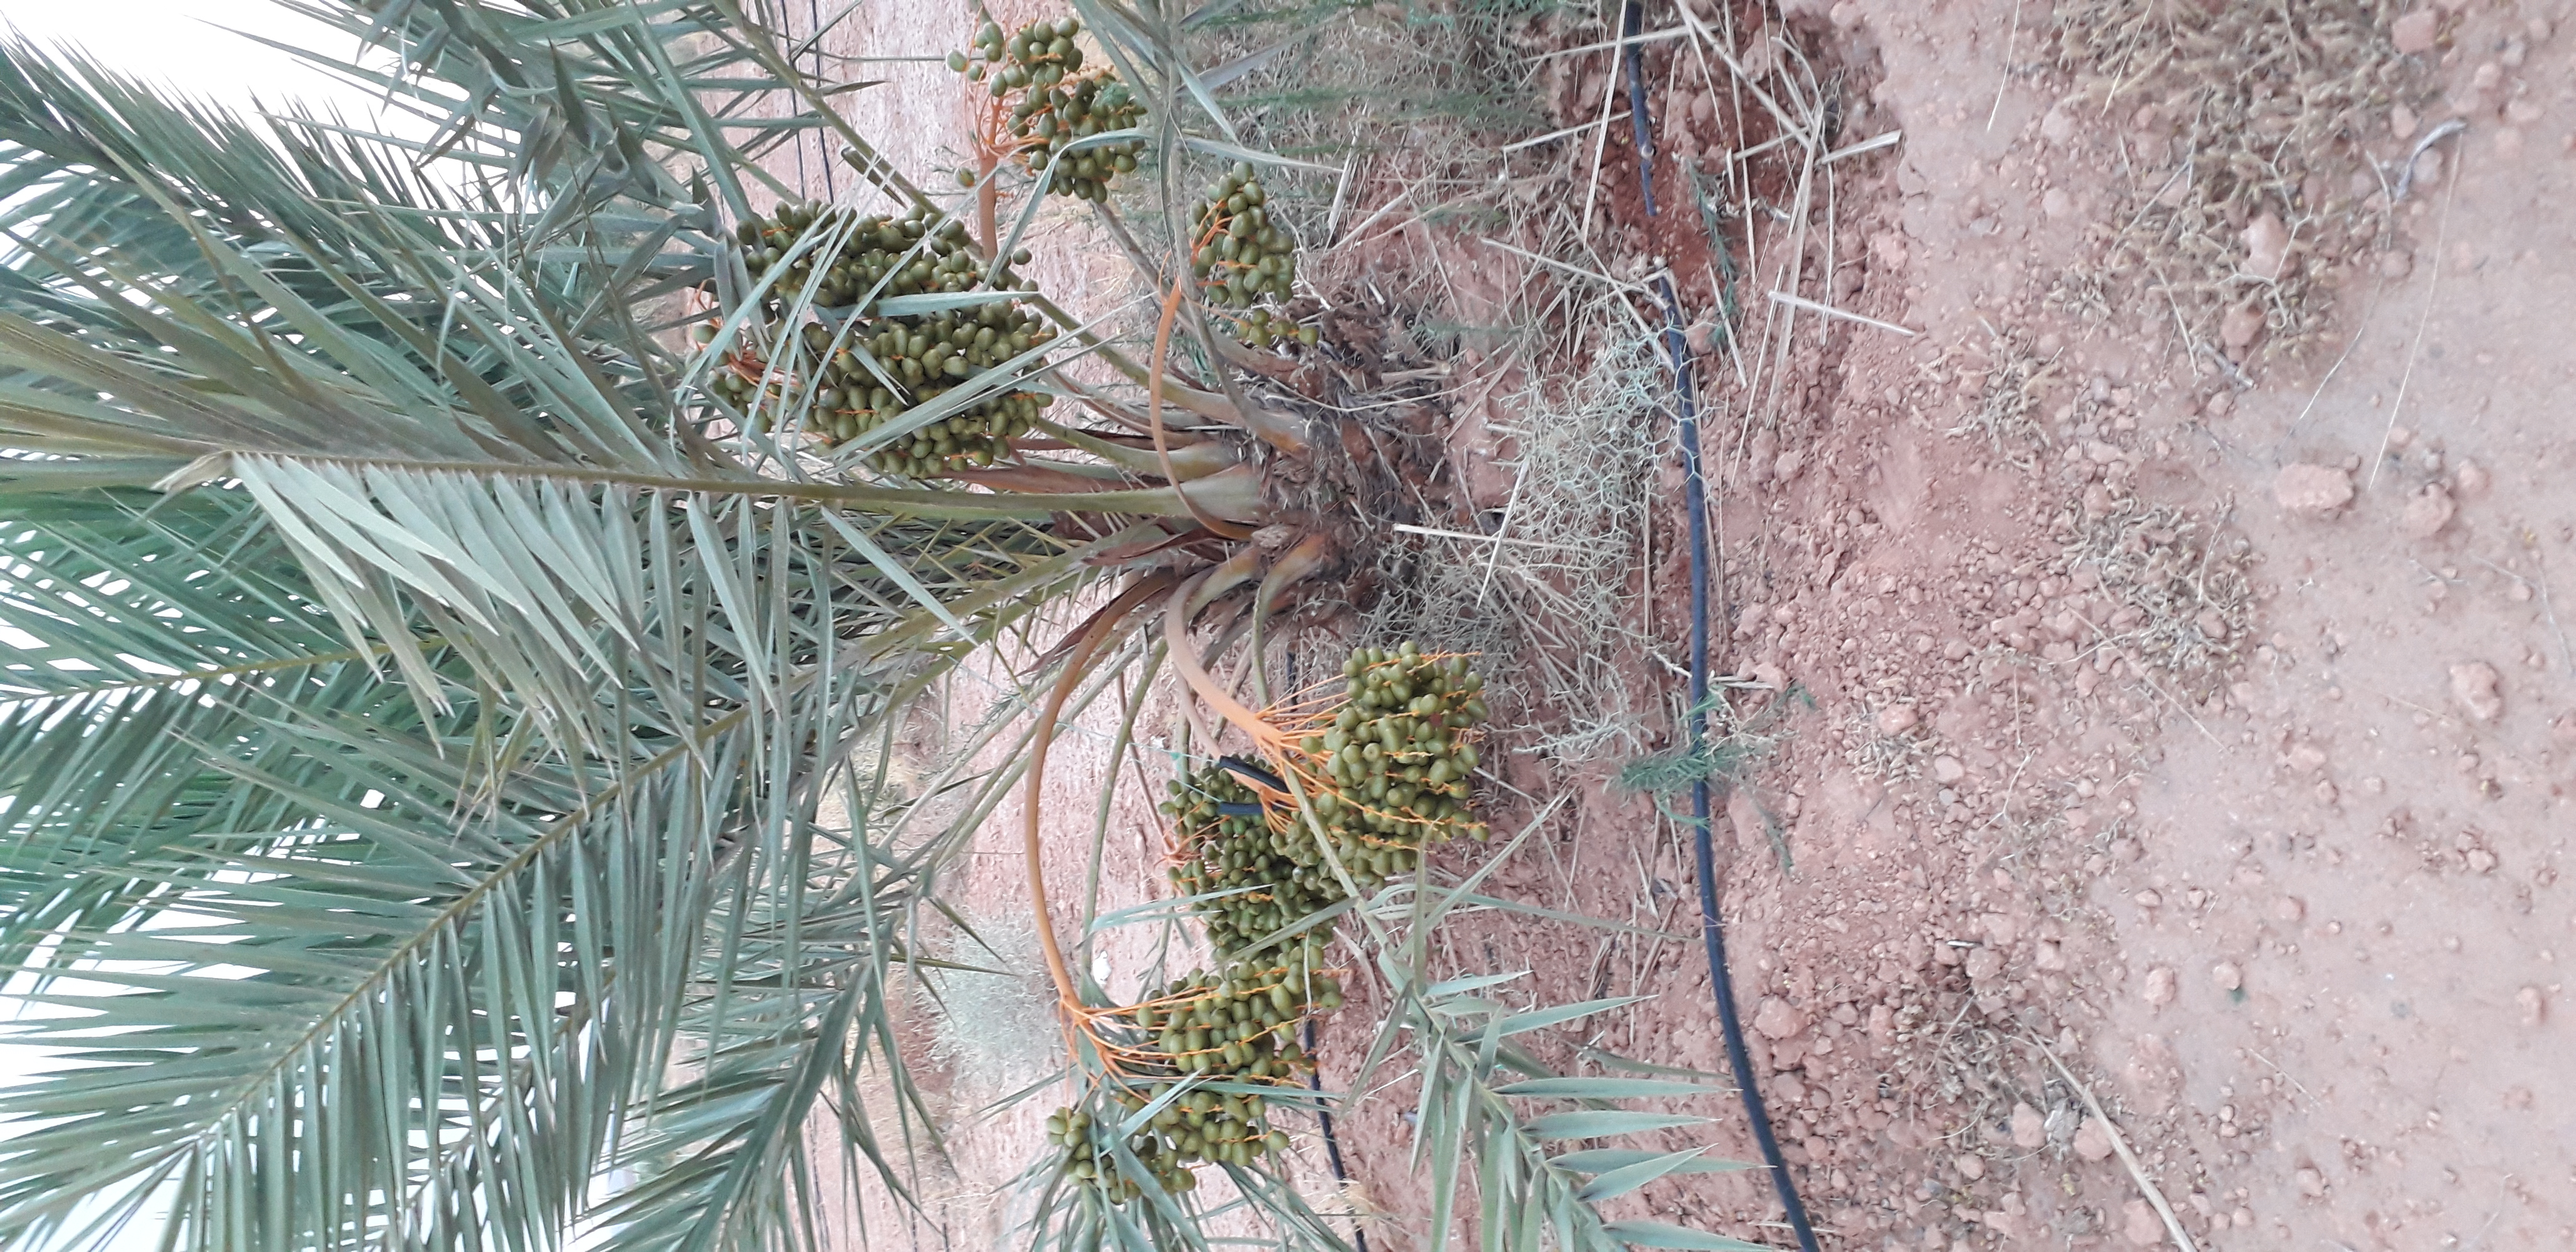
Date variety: Boufagous